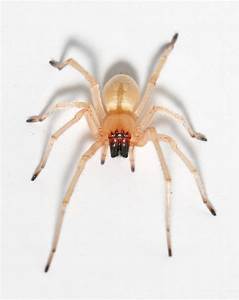
Label: spider